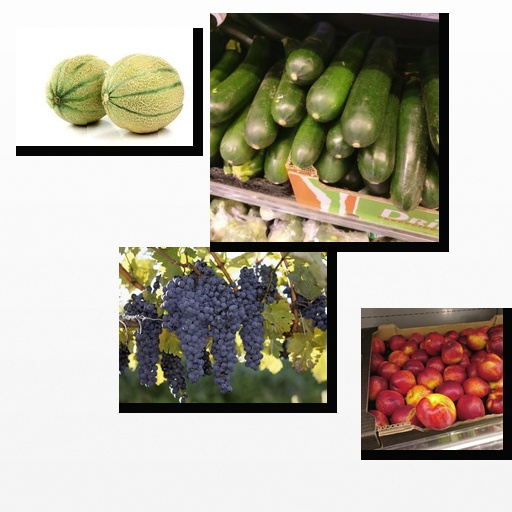
Food items: nectarine, cantaloupe, zucchini, grapes